Victoria Hotel, Darwin

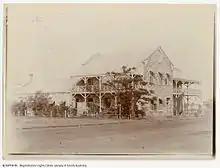
'Hotel Victoria, Palmerston, Northern Territory'

The Victoria Hotel was built by Ellen Ryan, one of the Territory's wealthiest women, who owned land and several mining leases. In 1888 Ryan moved into the Territory hotel trade, lodging a successful application with the licensing board for a prestigious hotel to be built at 27 Smith Street in central Darwin, then known as Palmerston, during the northern Australia gold rushes of the 1870s onwards. Constructed by H.C. Debross, it was built for £4,000 and was the first stone building in Darwin. The two-storey hotel was made of local, multi-coloured porcellanite stone, with a facade dominated by a parapetted gable and verandahs. Upon completion, the building dominated Smith Street and remained that way for over half a century.